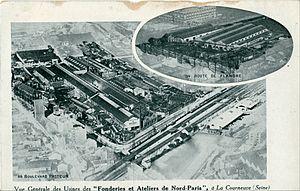
La Courneuve est une commune française, située dans le département de la Seine-Saint-Denis en région Île-de-France. Ses habitants sont appelés les Courneuviens et Courneuviennes.